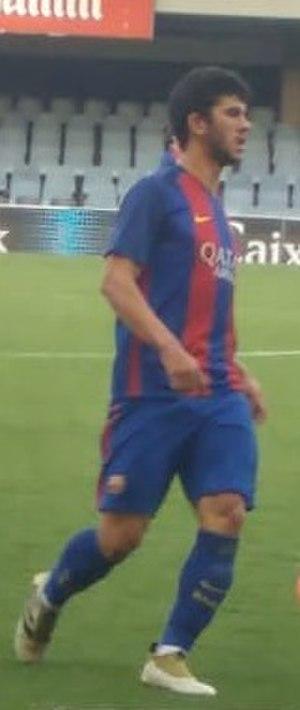
Carles Aleñá Castillo, né le 5 janvier 1998 à Mataró, est un footballeur espagnol évoluant au poste de milieu de terrain au FC Barcelone.